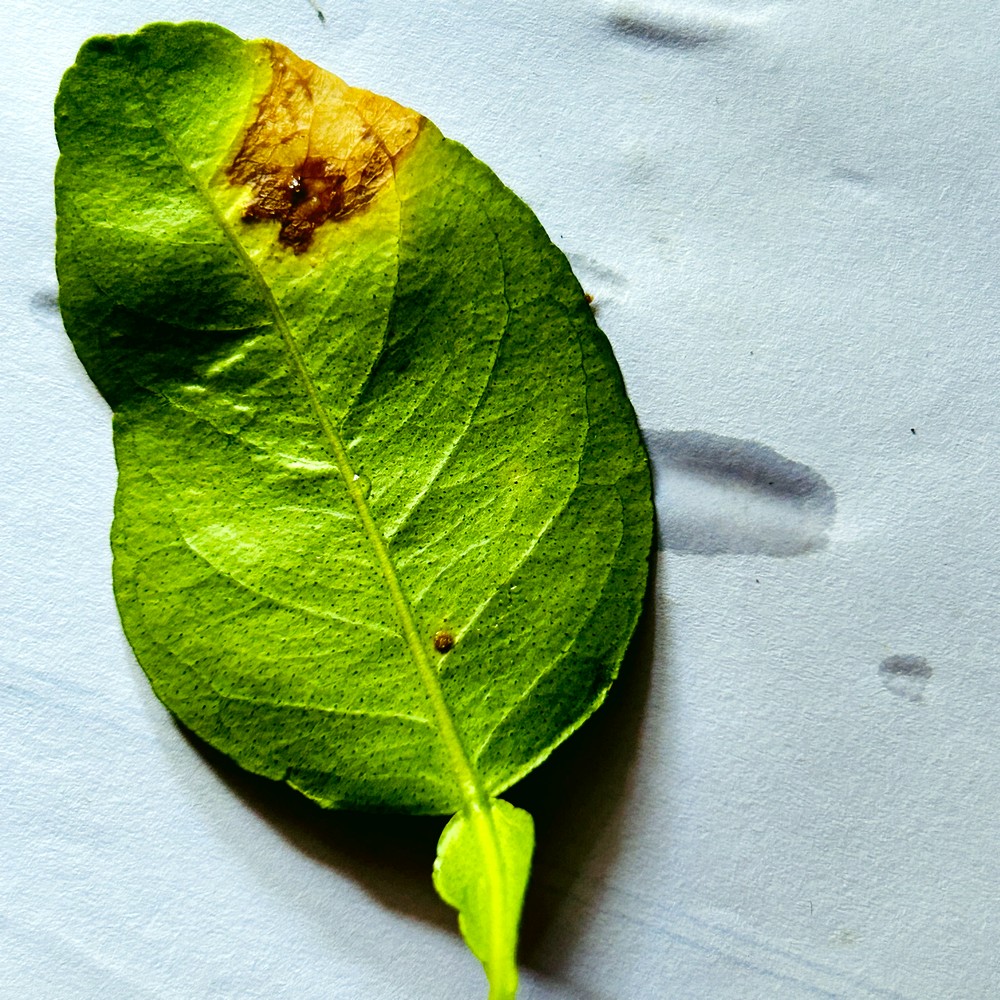
Label: Citrus Canker